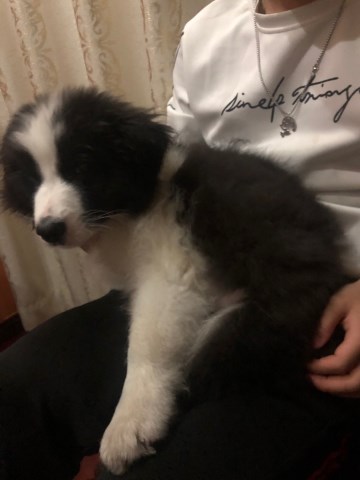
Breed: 2594-n000109-Border_collie